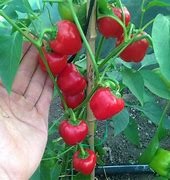
Label: capsicum